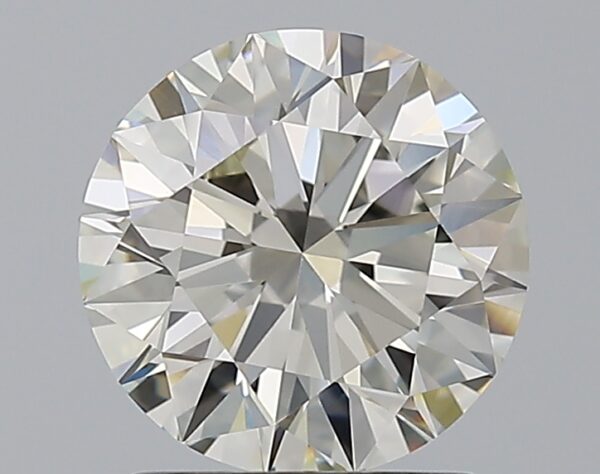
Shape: round
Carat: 1.62
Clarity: VVS2
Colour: K
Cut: EX
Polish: EX
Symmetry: EX
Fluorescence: N
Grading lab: GIA
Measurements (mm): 7.53 x 7.58 x 4.63